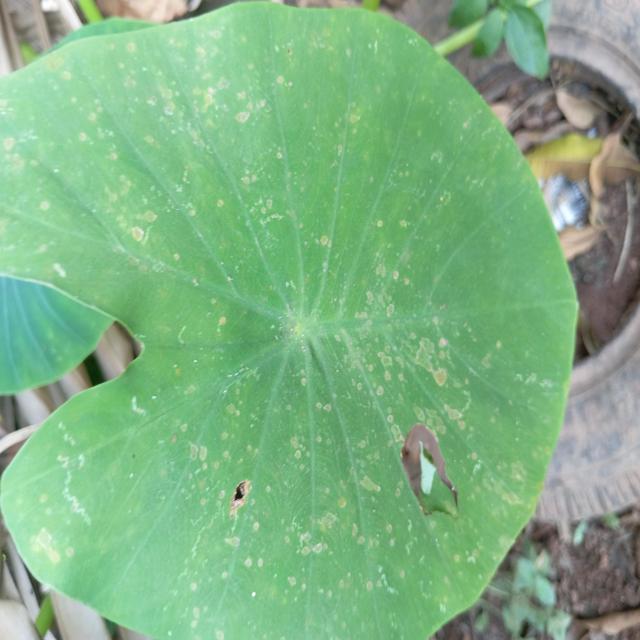
Label: Early_Blight